Bird visual acuity rendering: 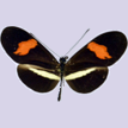
Butterfly visual acuity rendering: 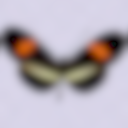
Species: erato
Subspecies: petiverana
Sex: male
View: dorsal
Hybrid status: valid subspecies
Locality: Cape Gracias NIC
Coordinates: 15.0, -83.15